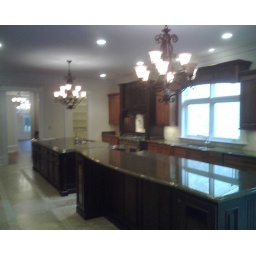
The kitchen in that 4.5 million dollar home. It had its own double expresso machine on the wall